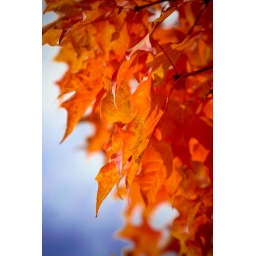
Southern Oregon - bright orange maple leaves against blue sky